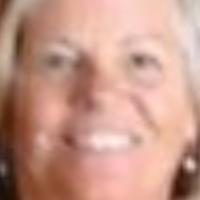
Age group: age 56-65